I Am Not Alone

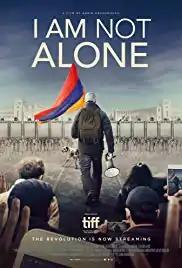
Film poster

I Am Not Alone is an Armenian-American documentary film, directed by Garin Hovannisian and released in 2019. The film profiles Armenian politician Nikol Pashinyan and his role in the 2018 Armenian revolution.